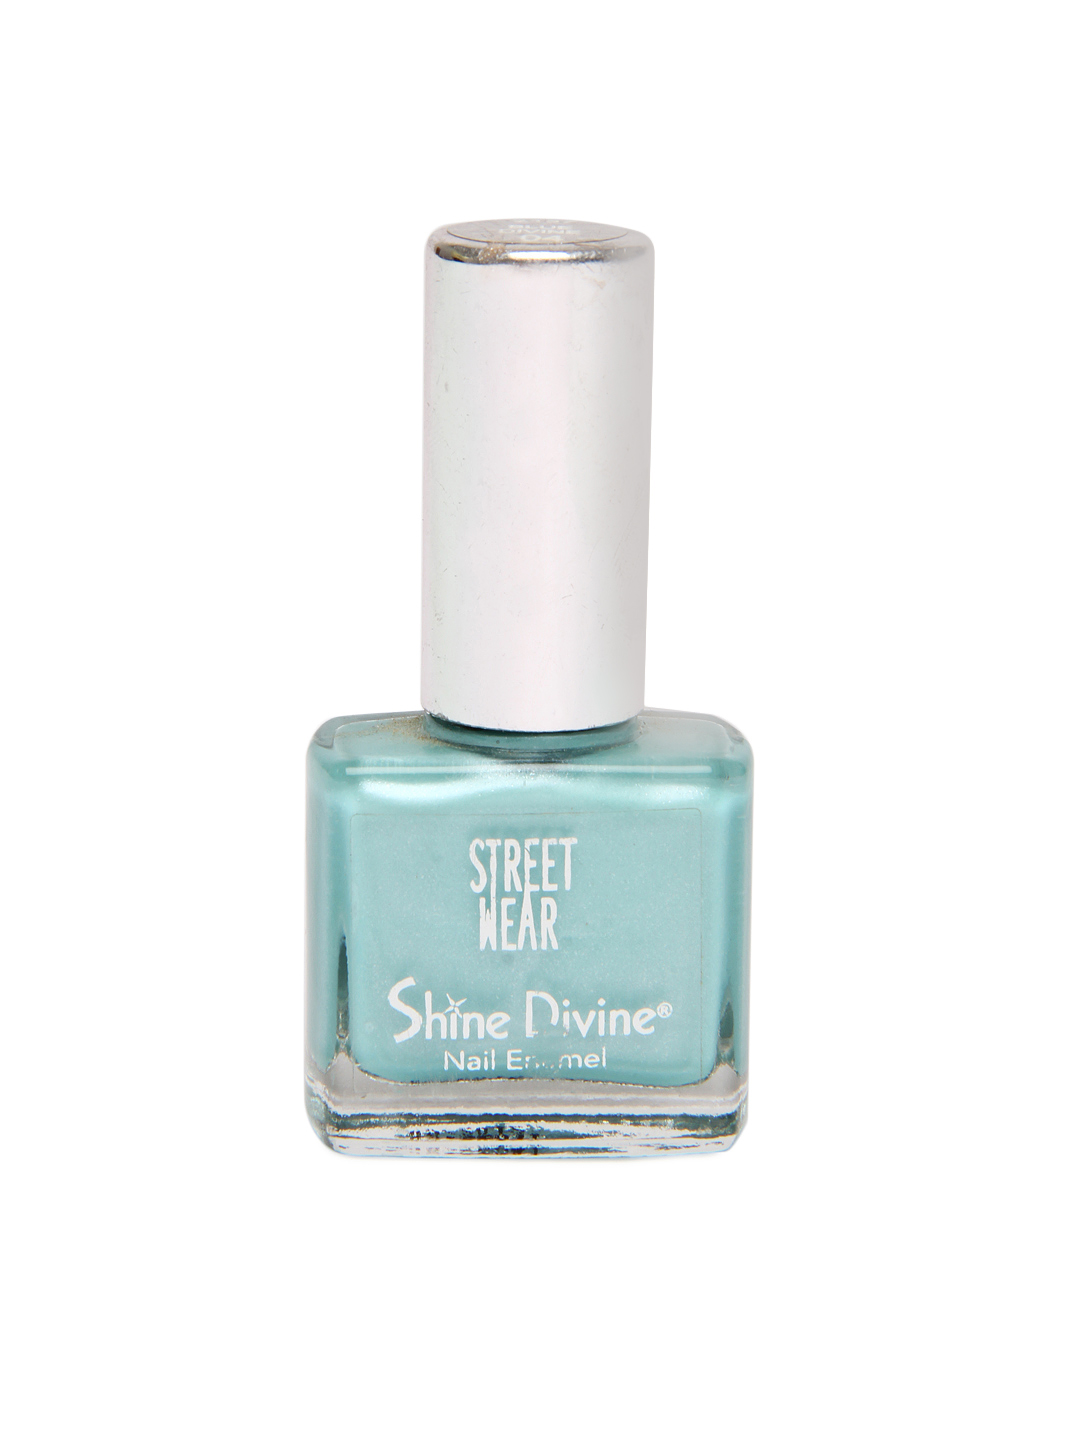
Streetwear Shine Divine Blue Divine Nail Polish 04
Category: Personal Care / Nails / Nail Polish
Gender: Women
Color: Blue
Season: Spring 2017
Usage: Casual